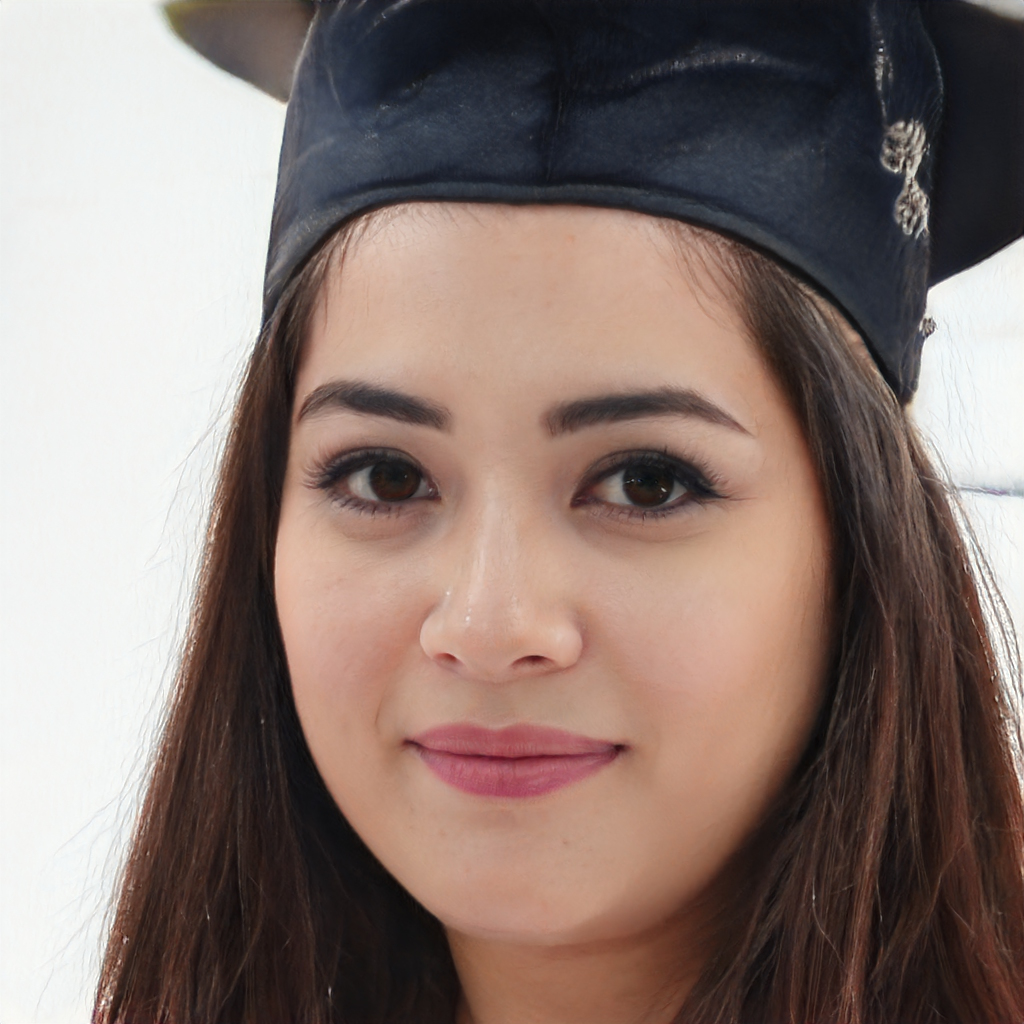
Label: Colored